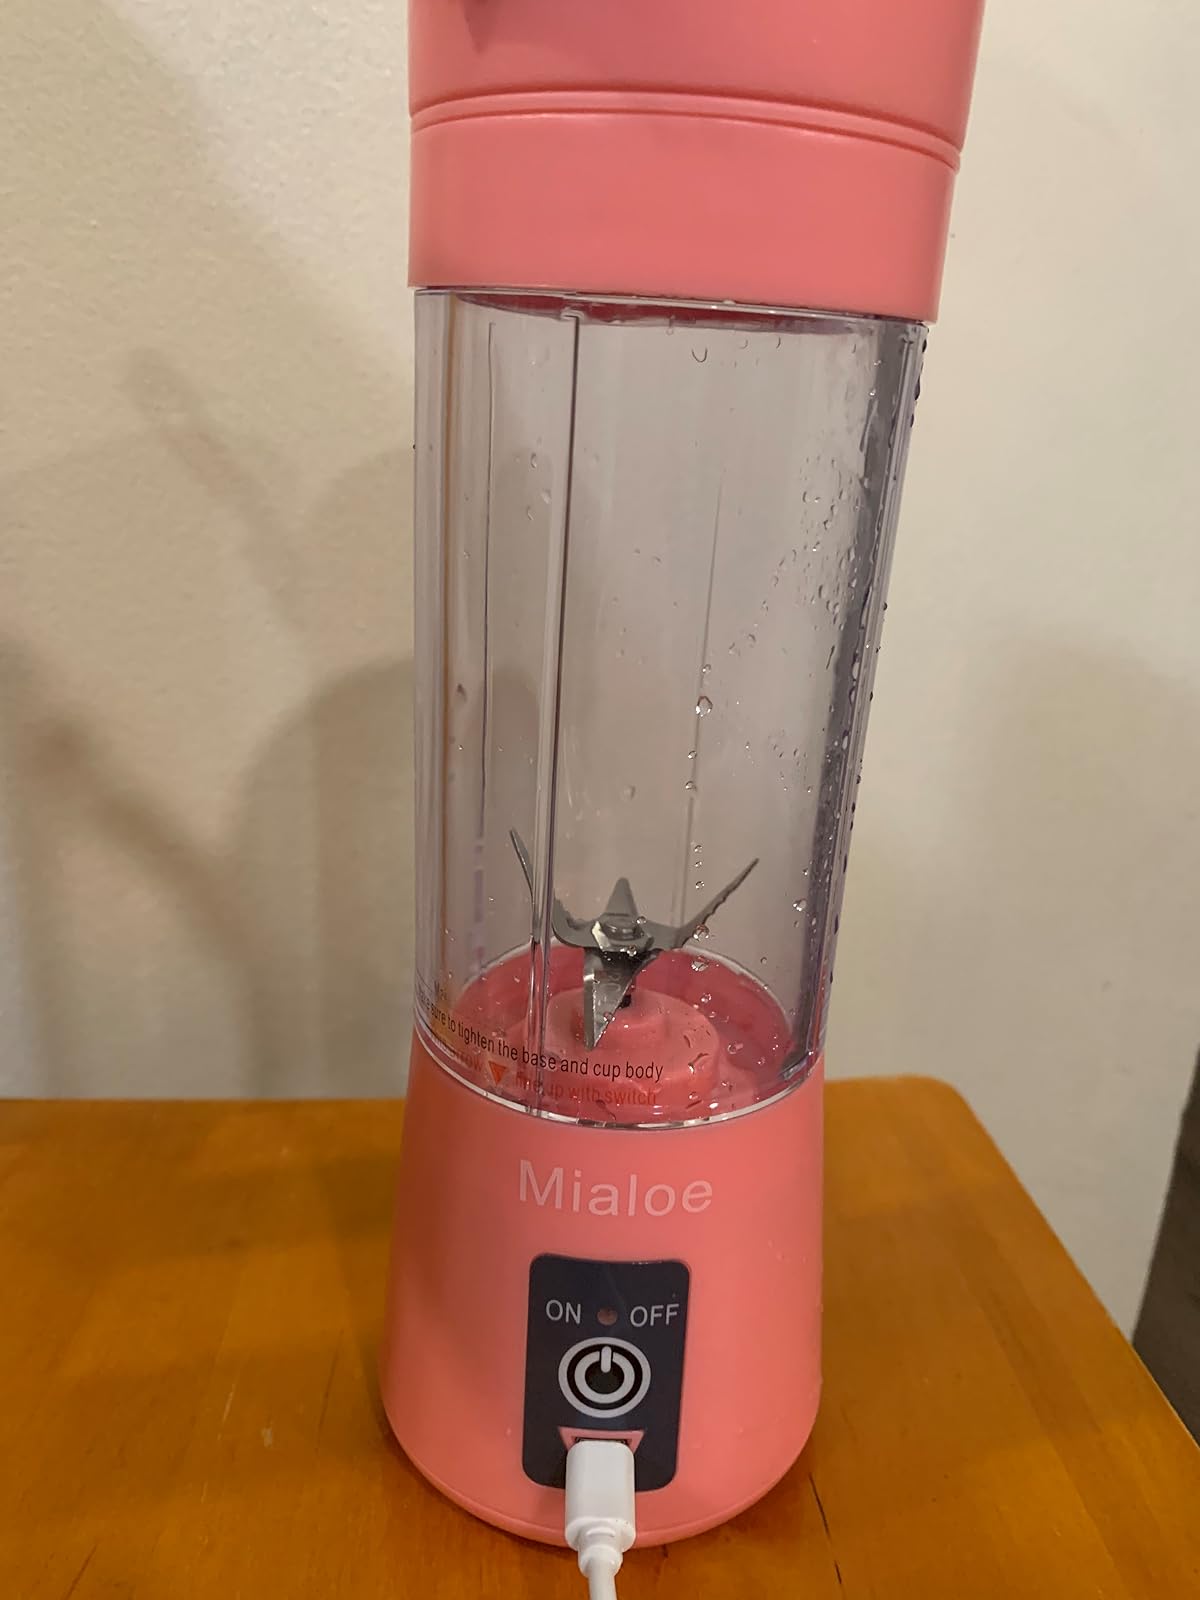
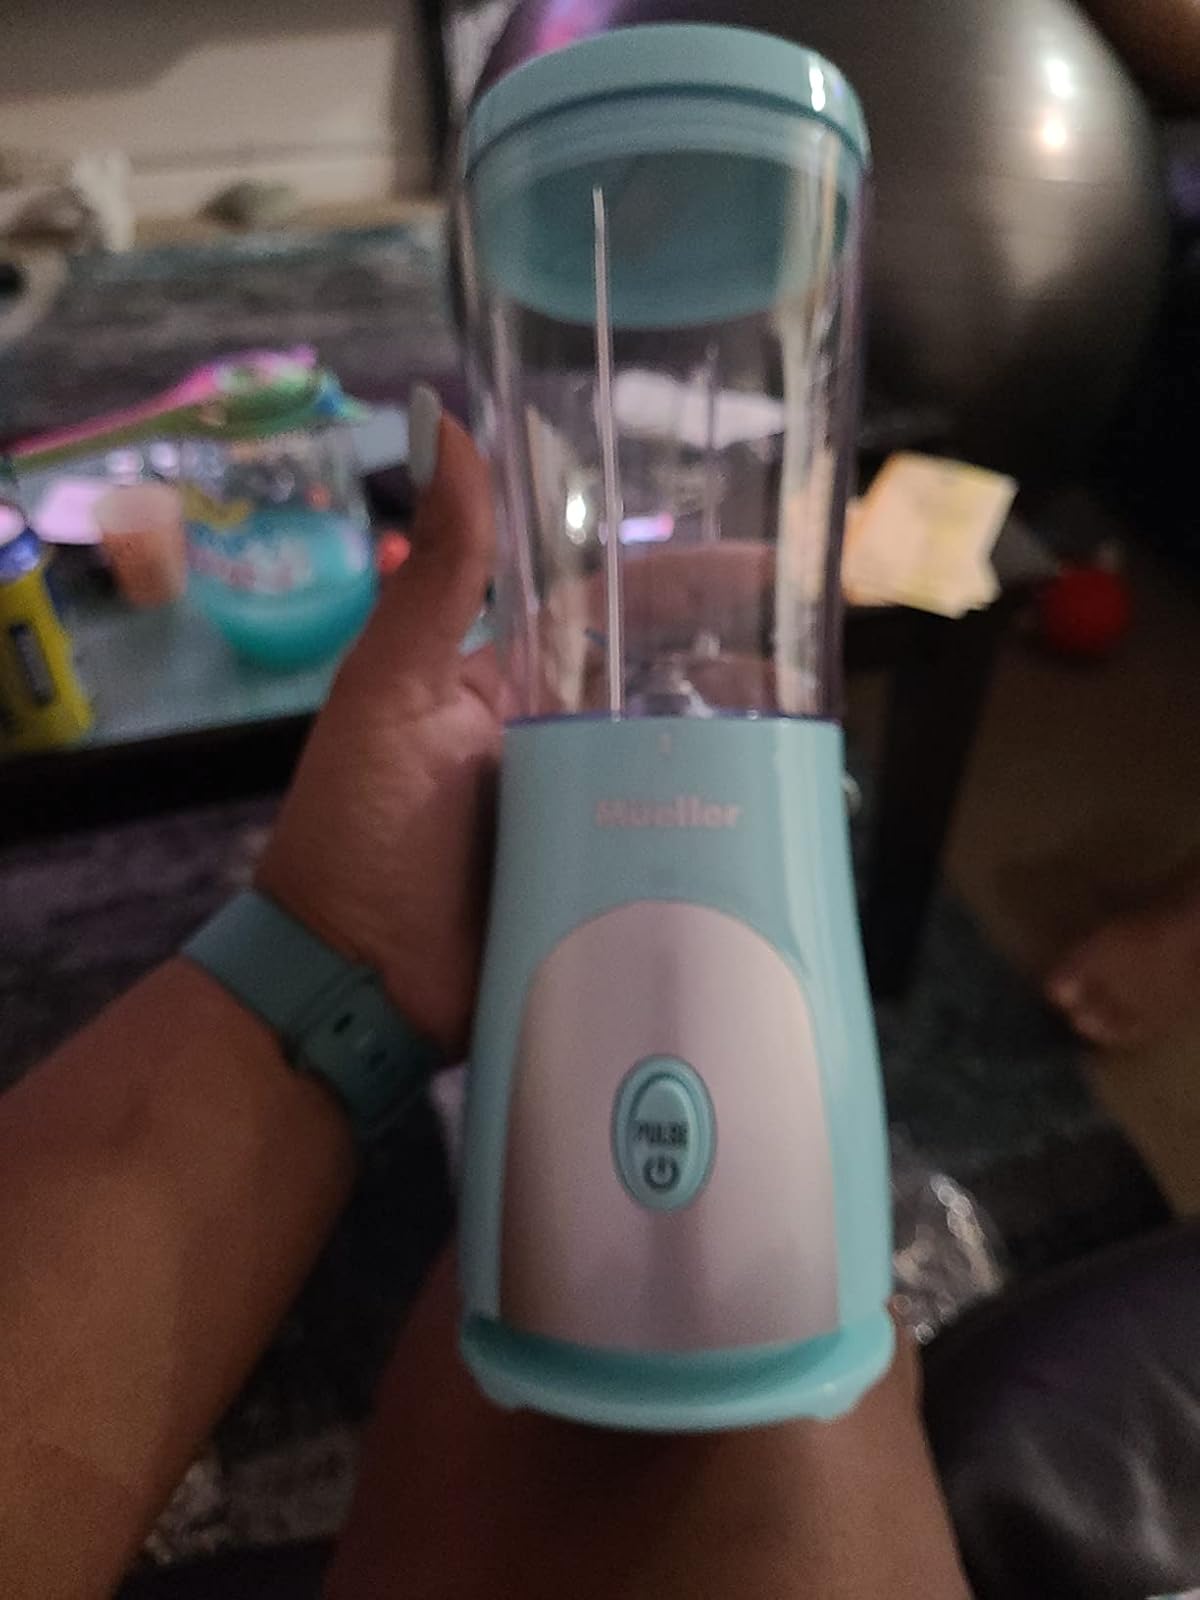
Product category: items_blender
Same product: no